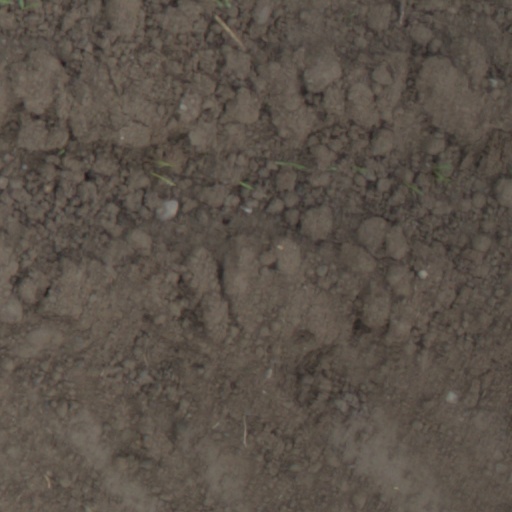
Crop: wheat